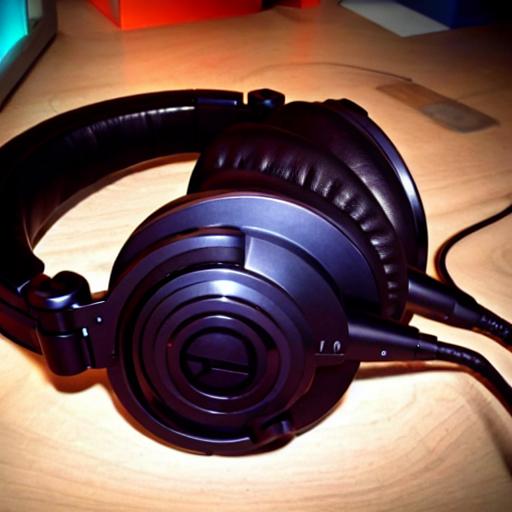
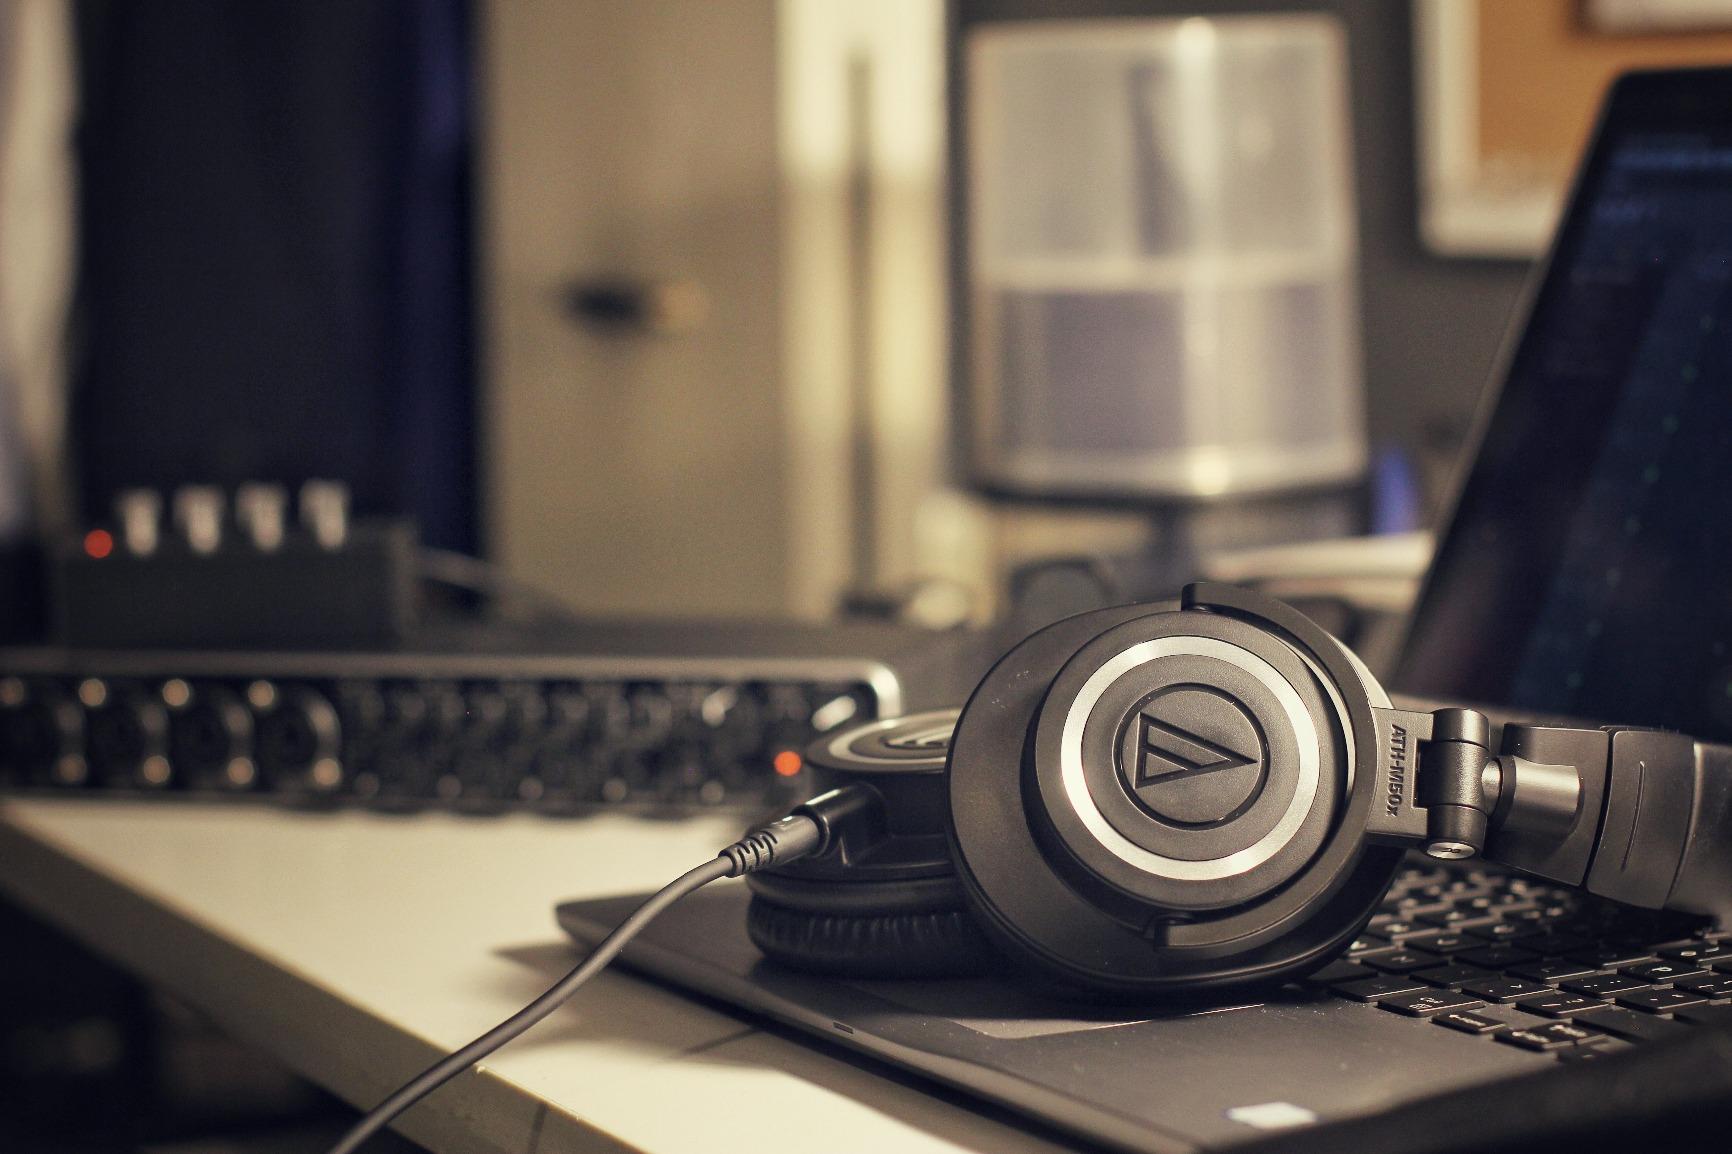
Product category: headphones
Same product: no